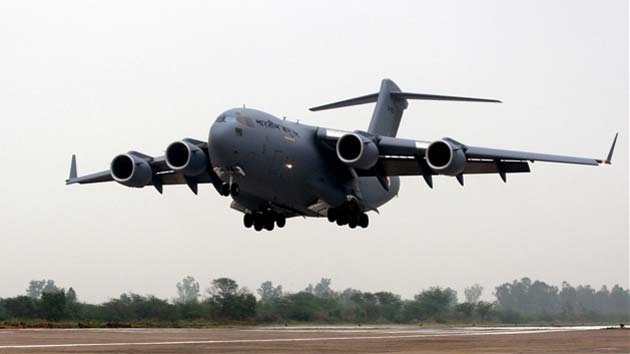
Vehicle type: Planes